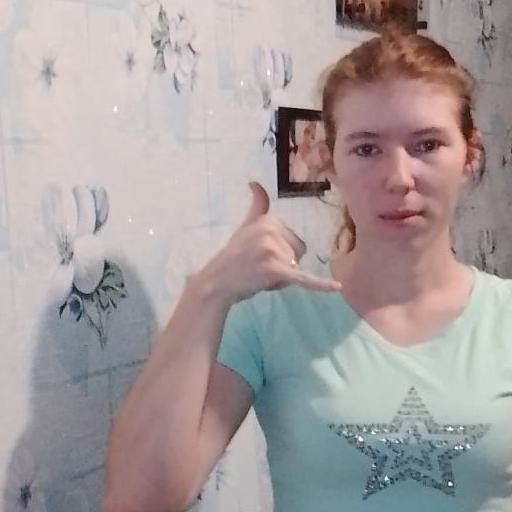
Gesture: call